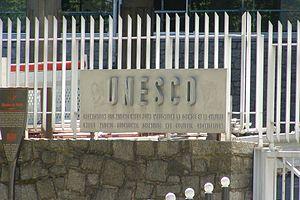
Enseigne de l'ONUÉSC au siège à Paris. Polski: Szyld przed budynkiem siedziby UNESCO w Paryżu.
L'Organisation des Nations unies pour l'éducation, la science et la culture est une institution spécialisée de l'Organisation des Nations unies créée le 16 novembre 1945 à la suite des dégâts et des massacres de la Seconde Guerre mondiale.